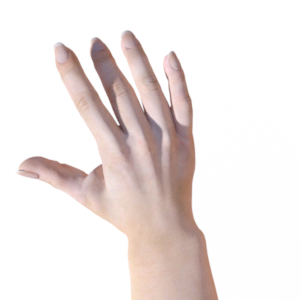
Label: paper